Grote or Sint-Jacobskerk (The Hague)

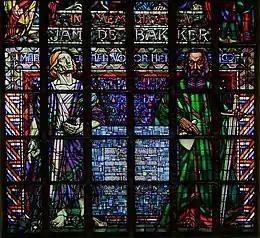
Stained glass window to commemorate the martyr Jan de Bakker, designed by Max Nauta, created by glaziers 'Schrier en De Ru' in Haarlem, 1930

The Great, or St. James's Church, was founded in the late 13th century, probably as a wooden church. The present church was built in stages, between the 14th and 16th century. First in the year 1337, sources speak of the "great church" (Dutch: "grote kercke"), which is a typical historical indication of a brick structure. It has a fine vaulted interior, and contains some old stained glass, a carved wooden pulpit (1550), a large organ and interesting sepulchral monuments, and 34 escutcheons of the knights of the Order of the Golden Fleece, placed here after the chapter of 1456. During excavations in 2009 archeologists determined that some basement walls were built with bricks which they could date between the year 1320 and 1350. Documents from the year 1399, referring to maintenance work on the church, show that by then the church was a brick construction.